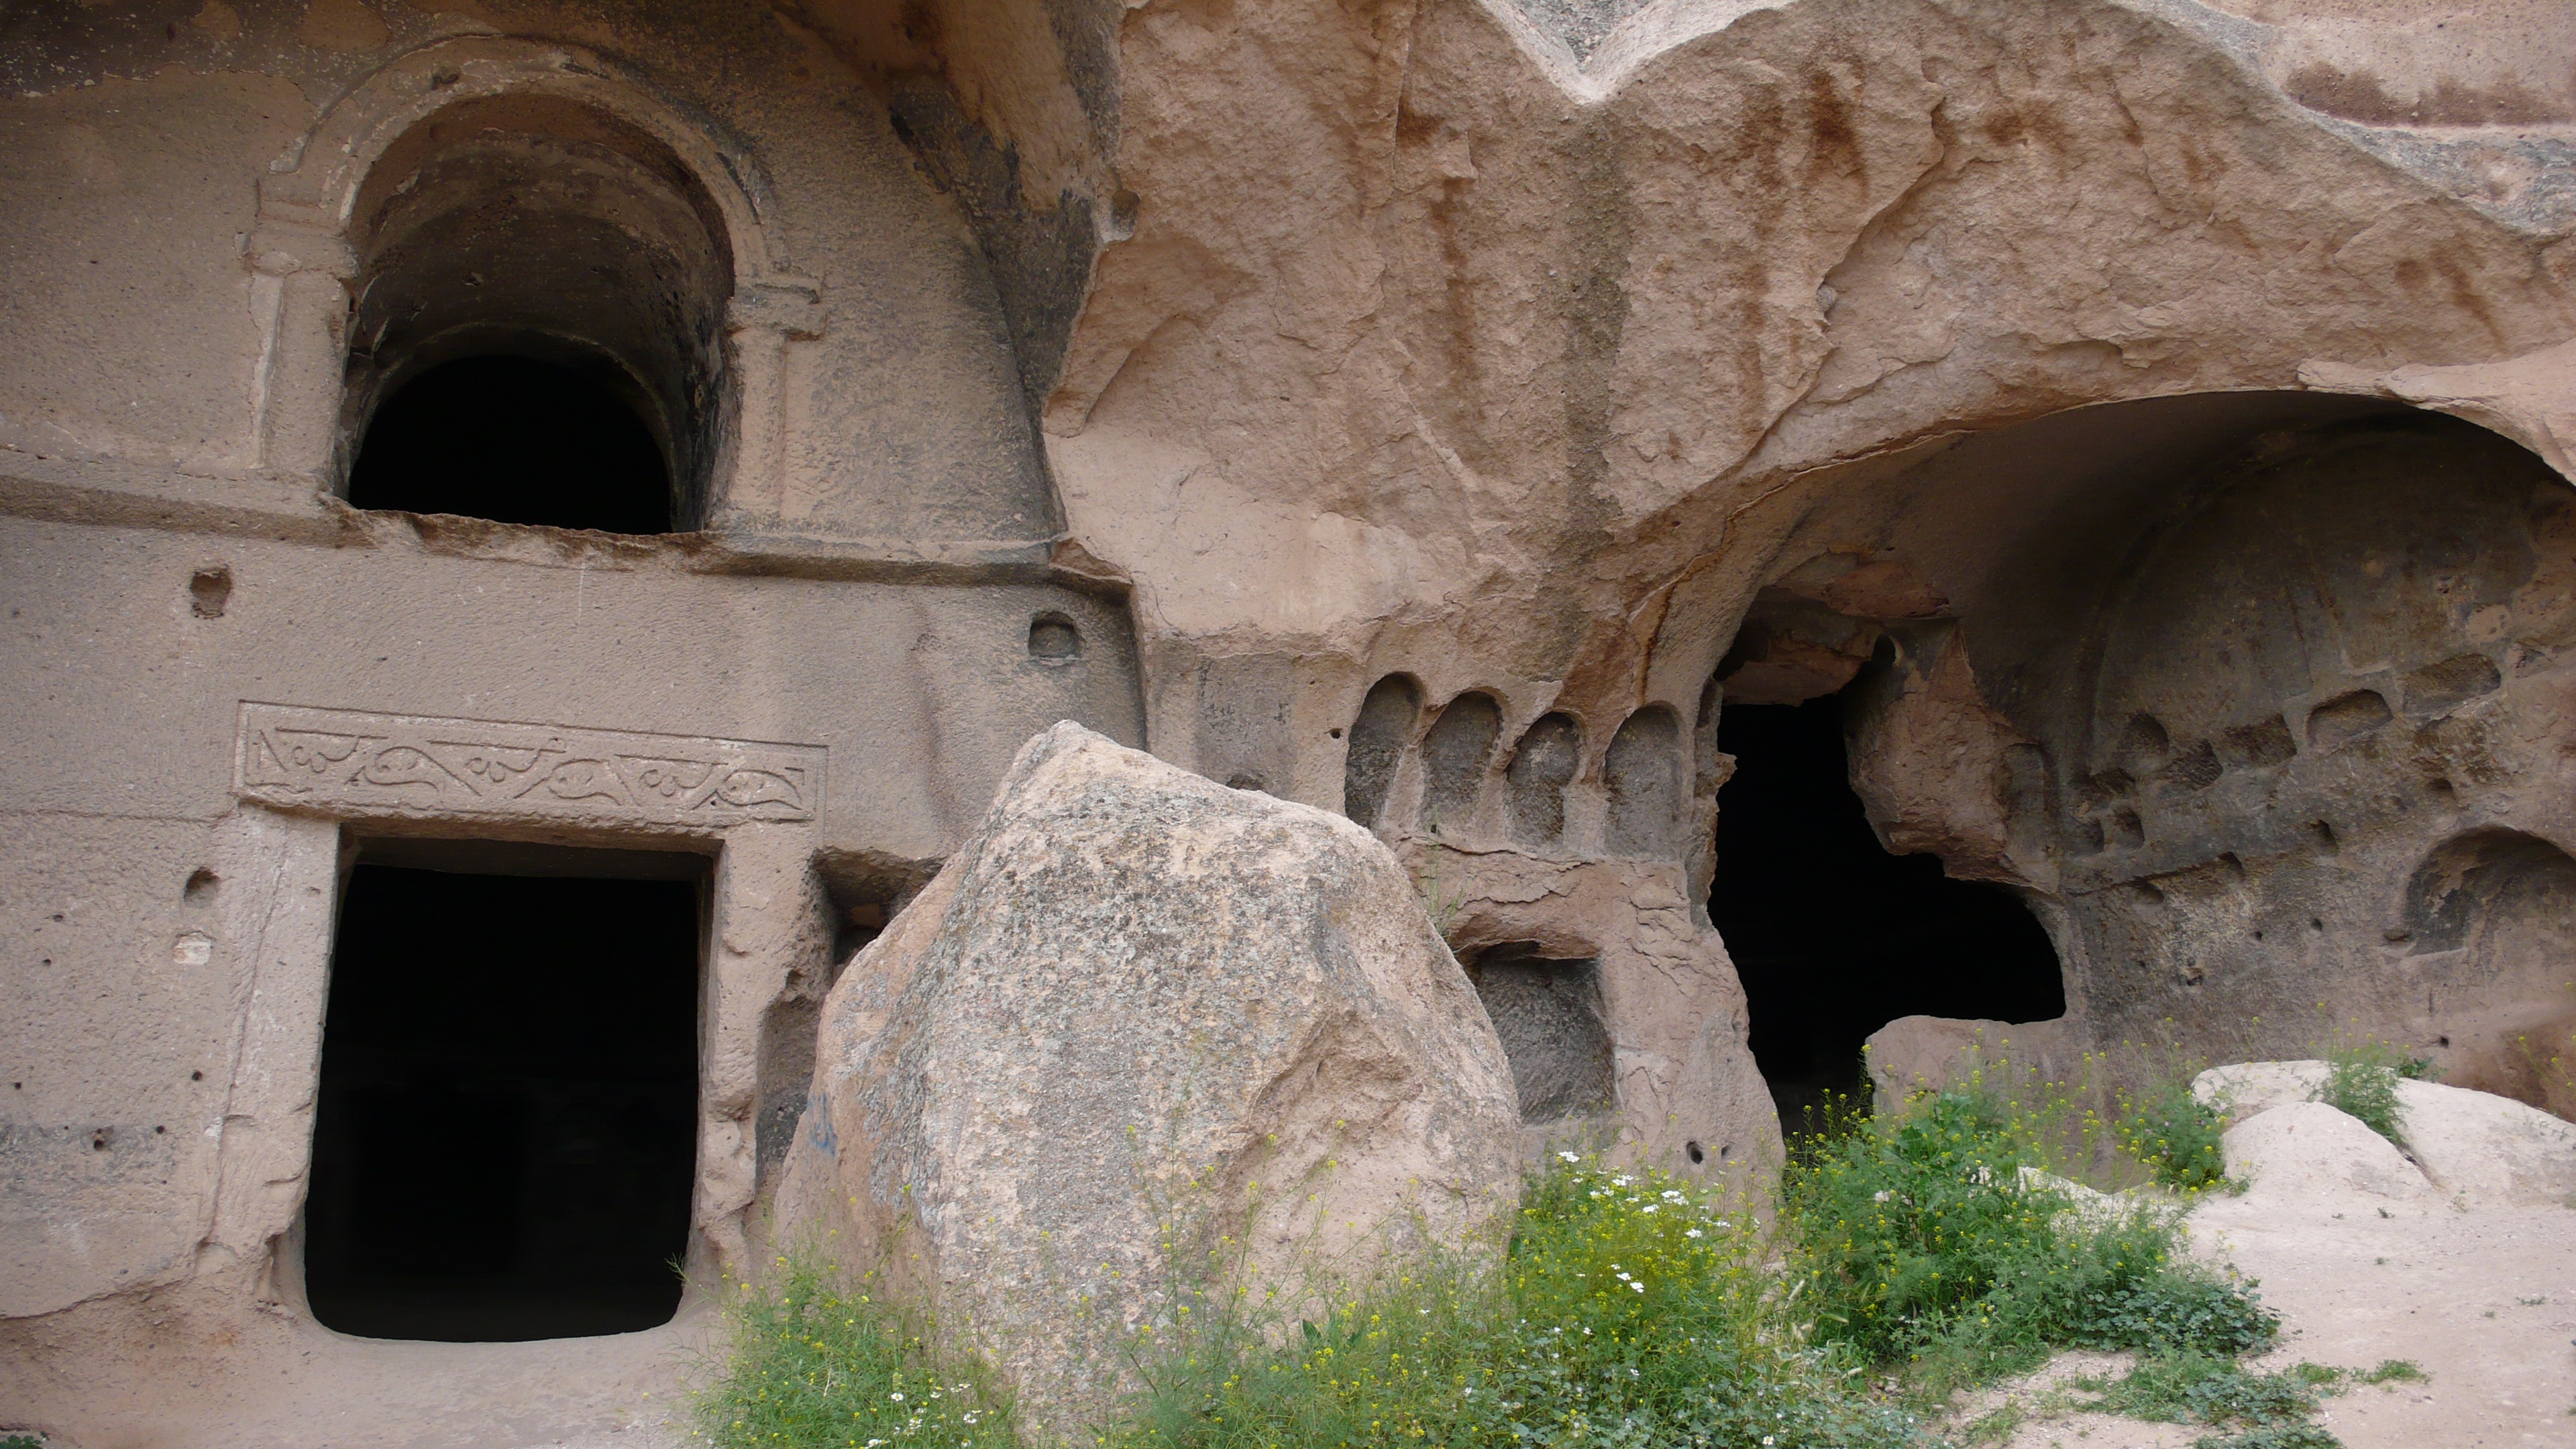
rock, formation, arch, cave, fortification, temple, ruins, turkey, monastery, ancient history, capadocie